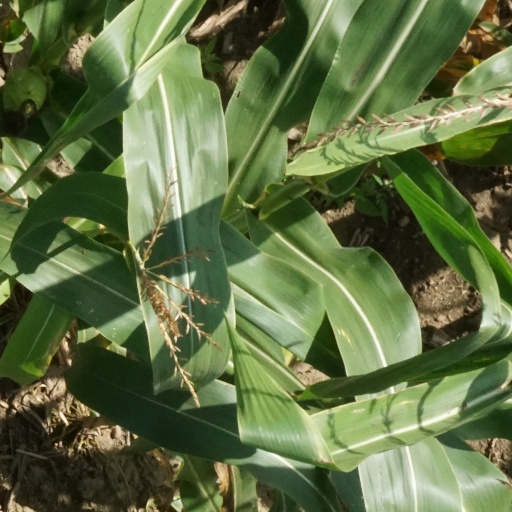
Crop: maize; corn